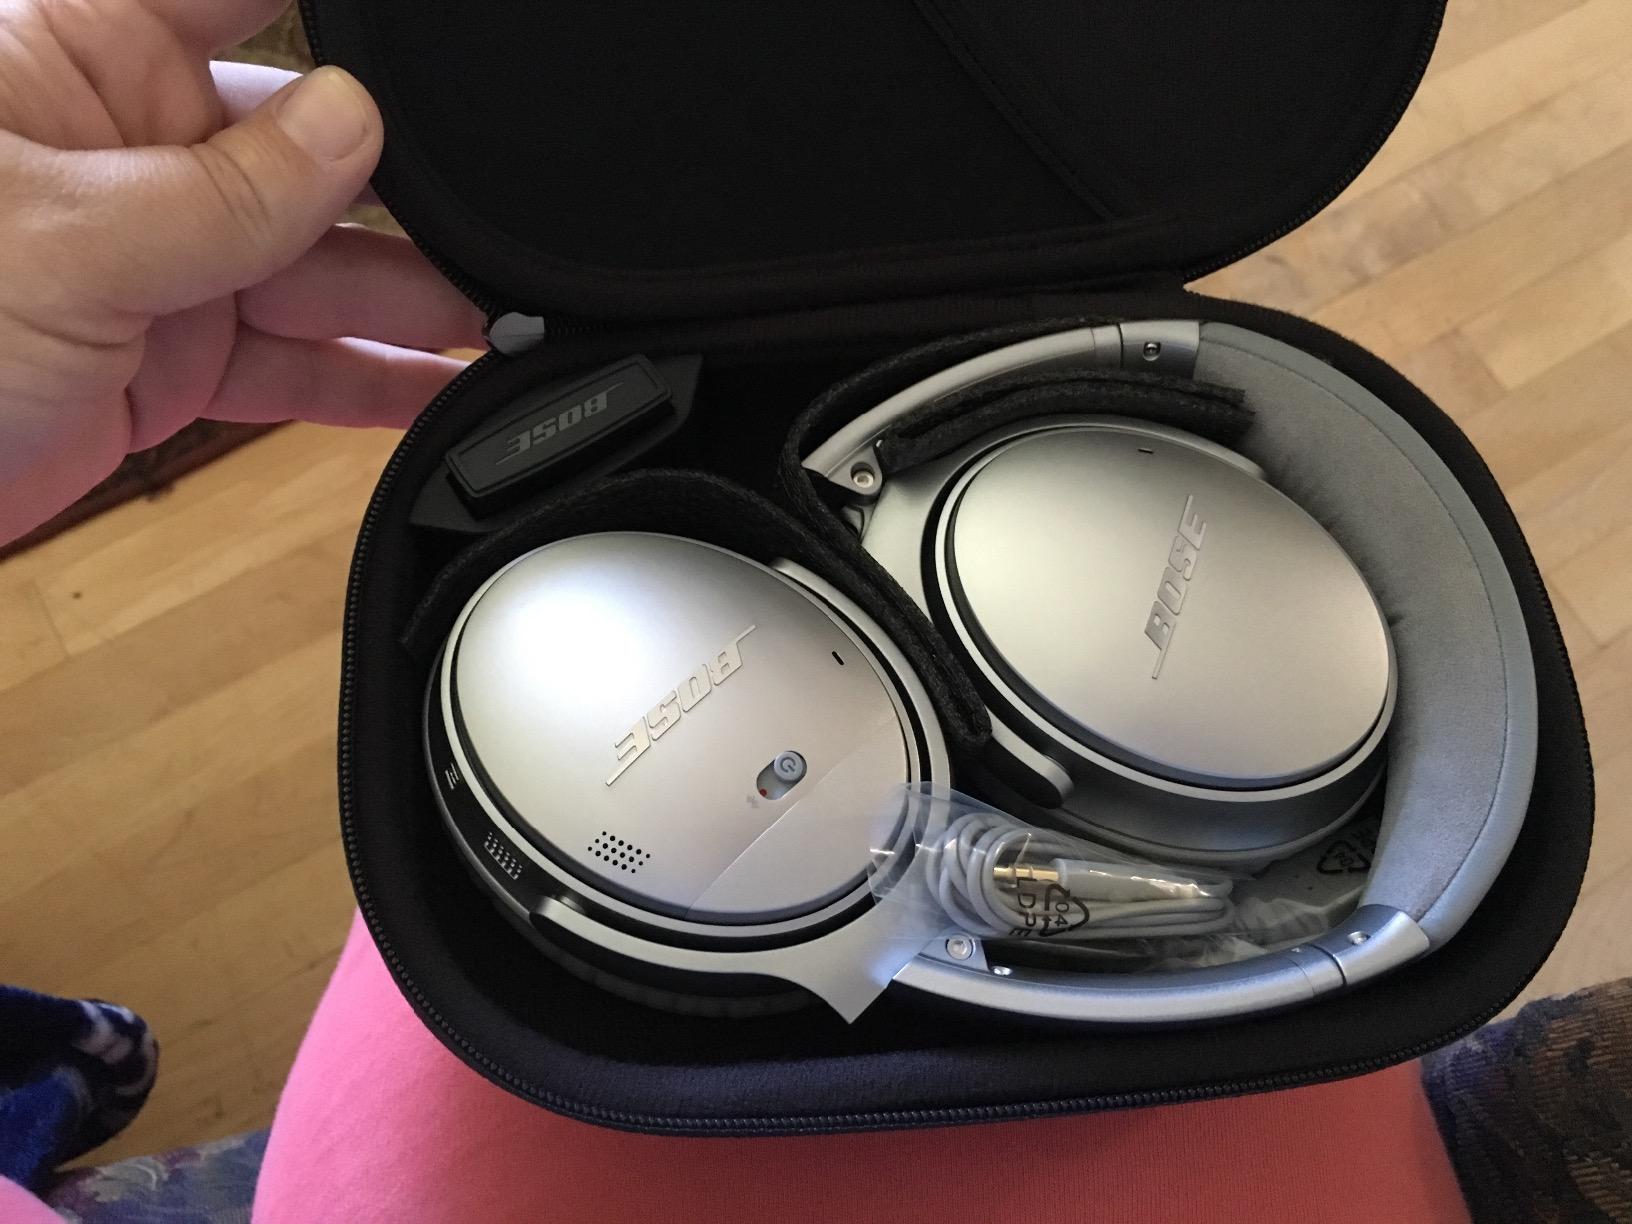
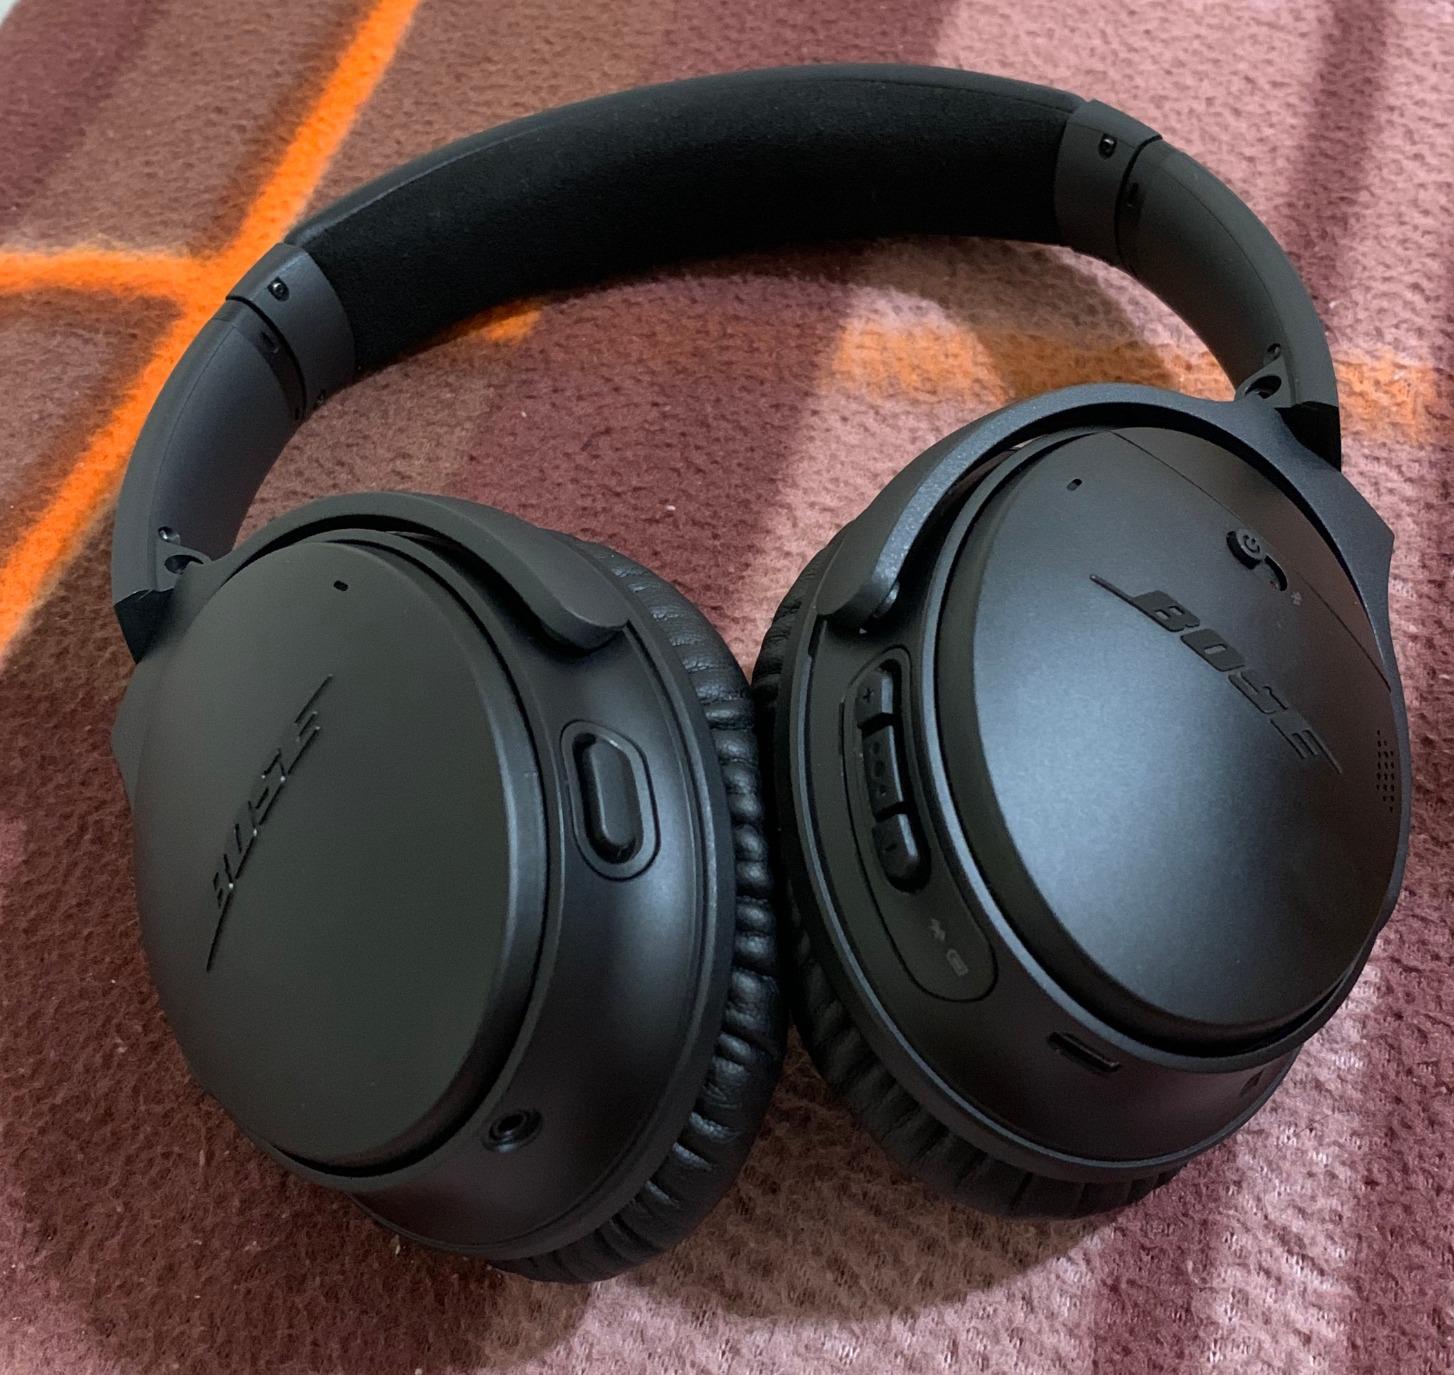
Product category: headphones
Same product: no